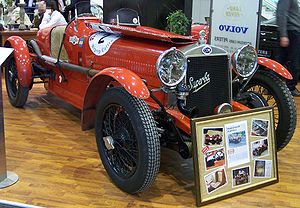
Officine Meccaniche / Historie / Automobilbyggeri (OM Fabbrica Bresciana di Automobili, Brescia) / Sports- og rallybiler
OM Superba 665 fra 1929
Officine Meccaniche var en italiensk maskin- og køretøjsfabrikant med hovedsæde i Milano hhv. Brescia. Oprindeligt lavede firmaet jernbaner, men gik senere over til at bygge biler og blev kendt for deres robuste sportsvogne og senere deres erhvervskøretøjer.